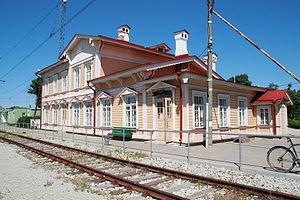
La gare de Paldiski est une gare ferroviaire estonienne située à Paldiski.
La ligne de Tallinn à Paldiski estonien : Tallinna–Paldiski raudteeliin est une voie ferrée du réseau de chemin de fer estonien qui va de Tallinn à Paldiski.